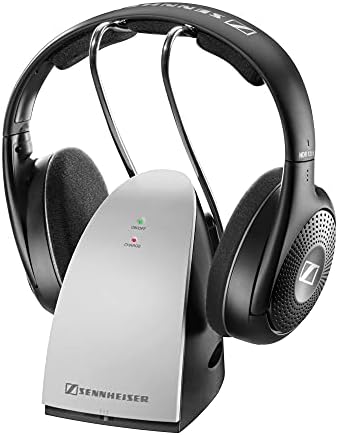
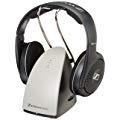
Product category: headphones
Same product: yes